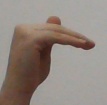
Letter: khaa